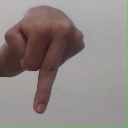
अक्षर: प